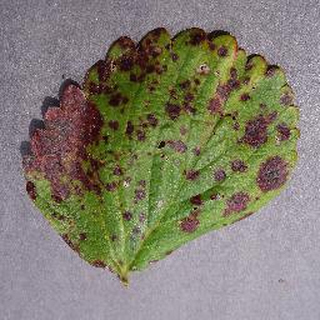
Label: strawberry_leaf_scorch